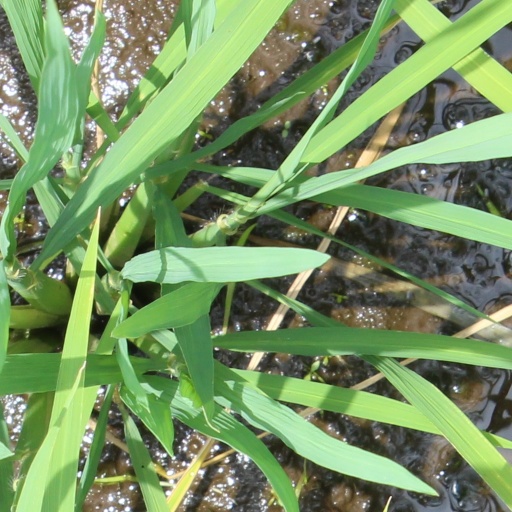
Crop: rice